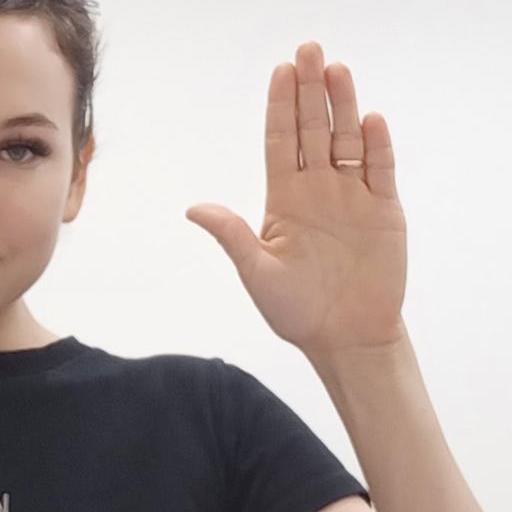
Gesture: stop